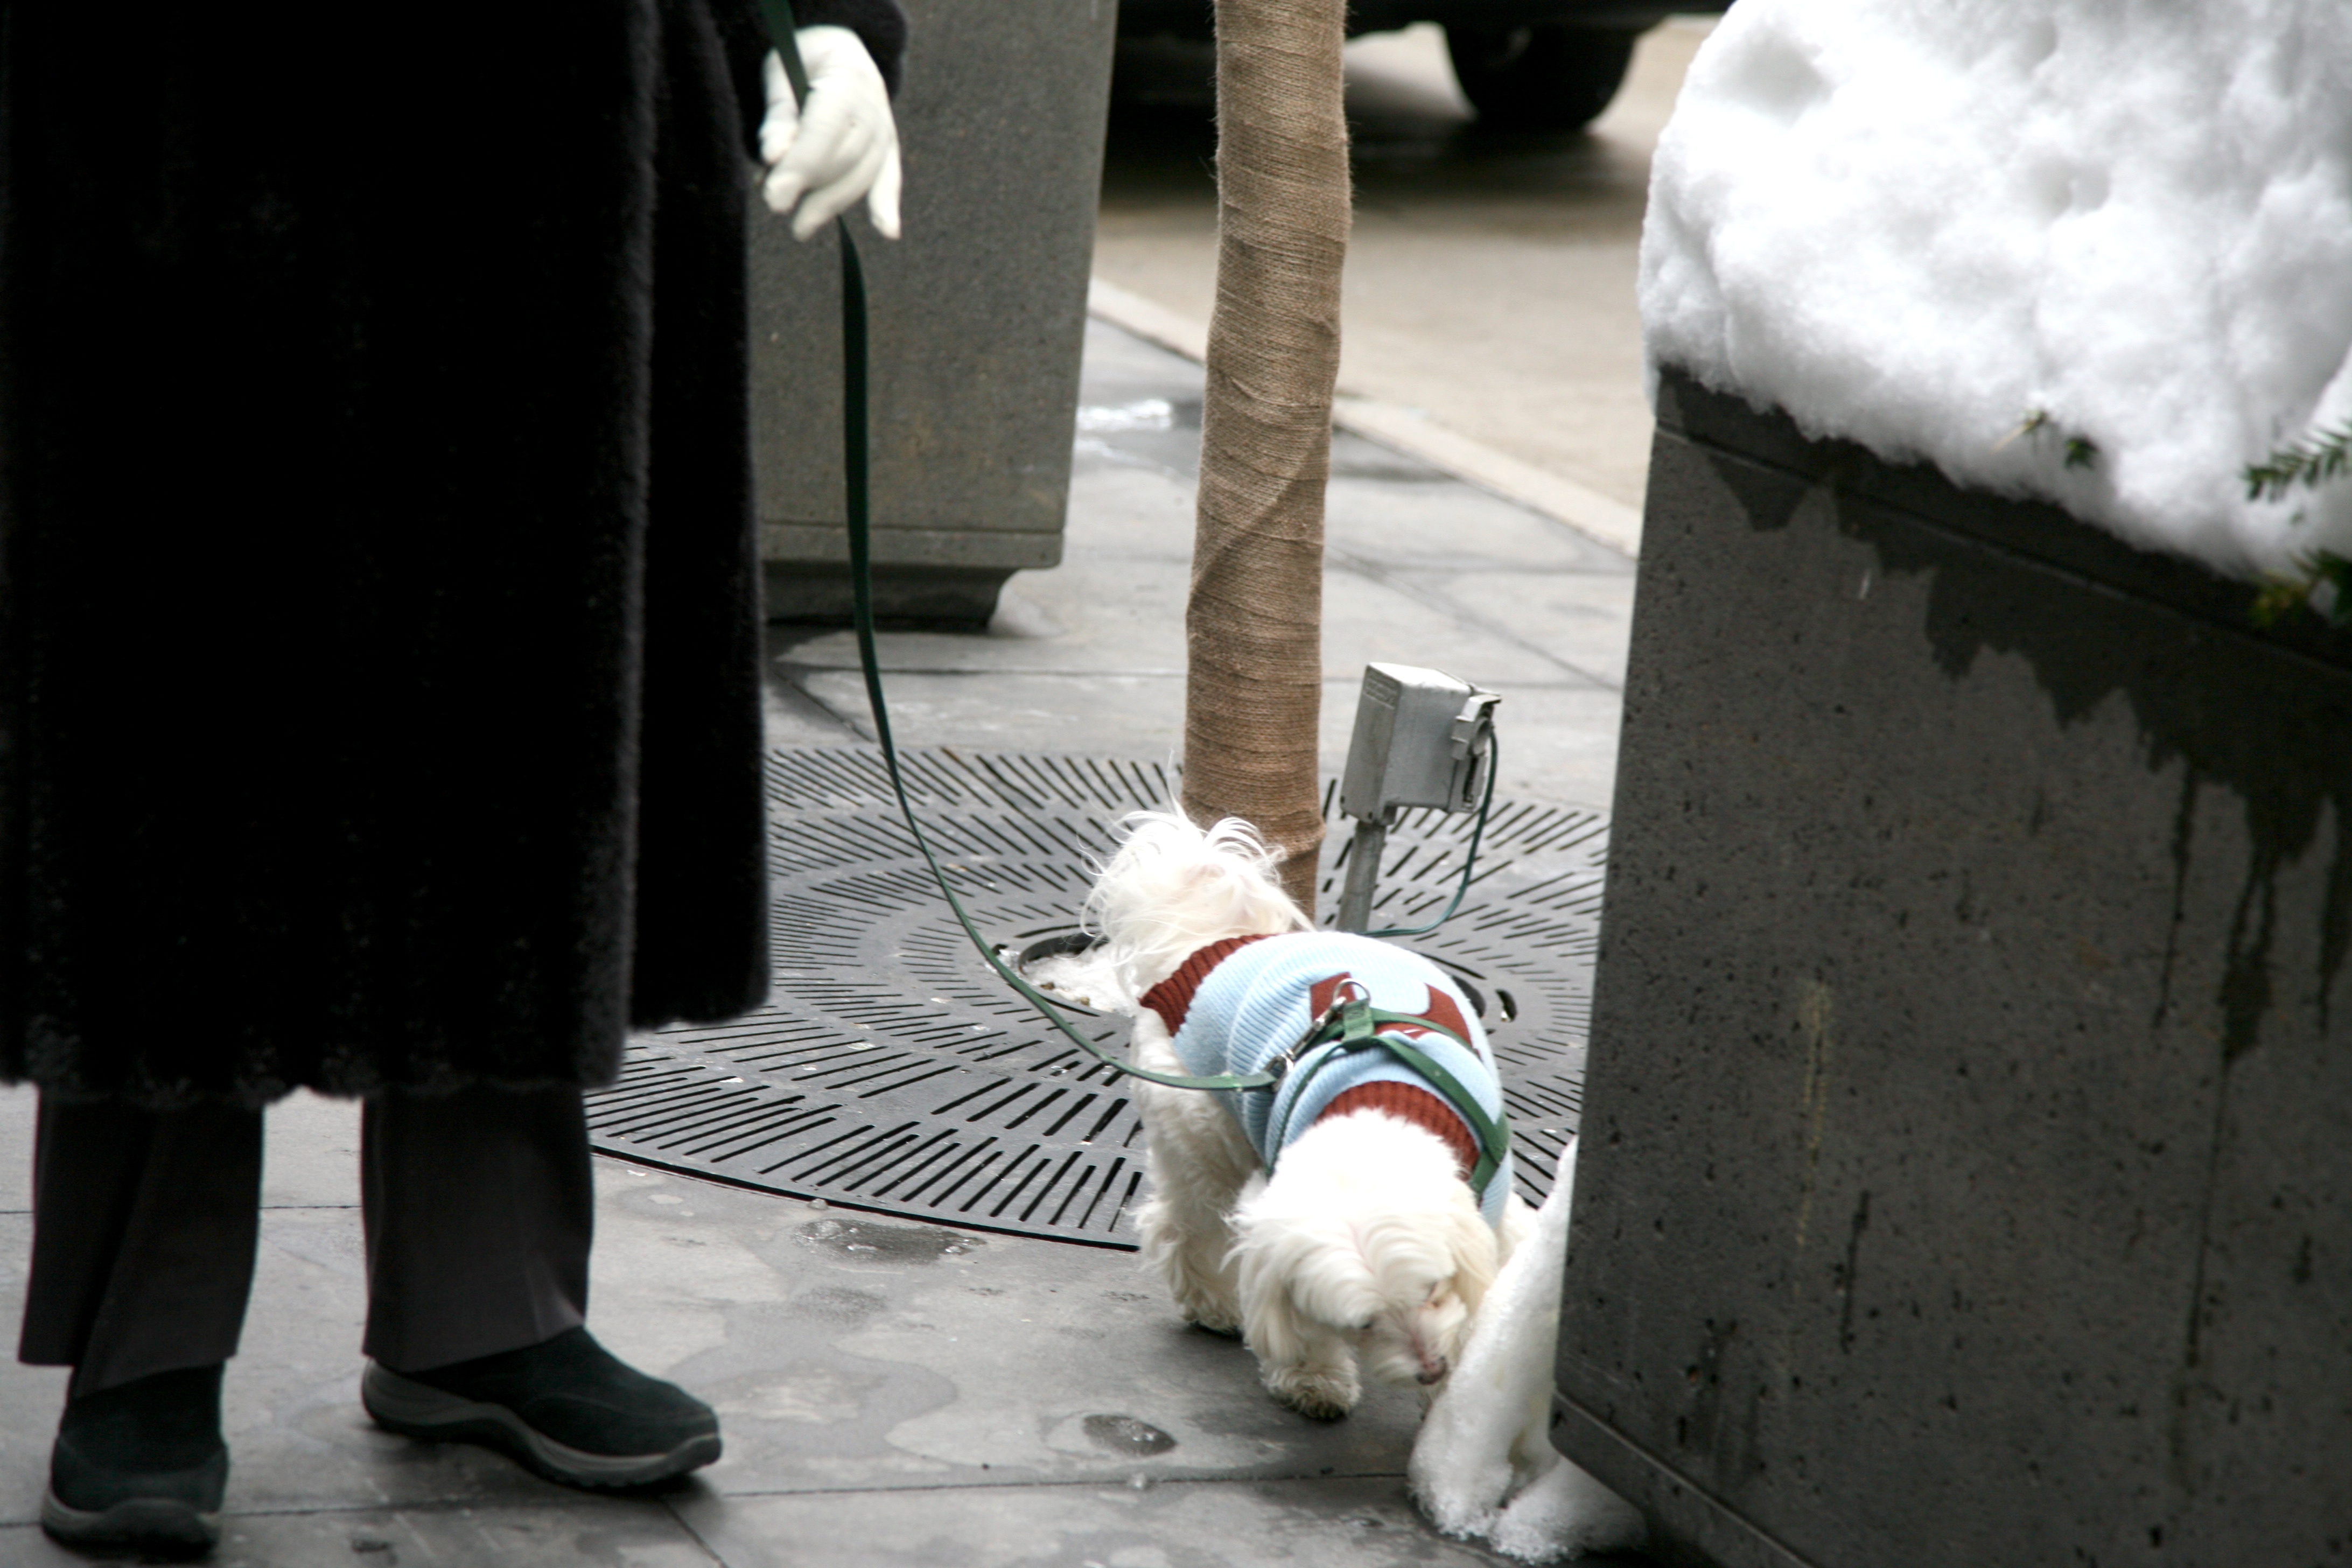
snow, white, street, dog, manhattan, nyc, child, neige, chien, newyork, newyorkcity, ny, 5d, canon5d, midtown, selection, ef24105mmf4lisusm, midtownwest, newyorker, dog like mammal, human positions